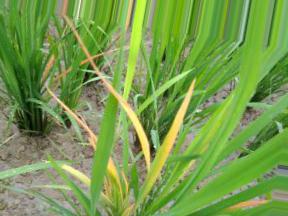
Nhãn: Tungro virus